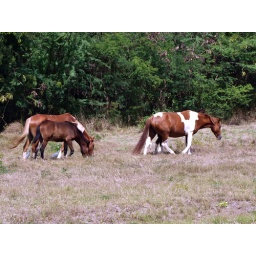
horses by the side of the road on the way to red beach. the white birds would sometimes sit on their backs.